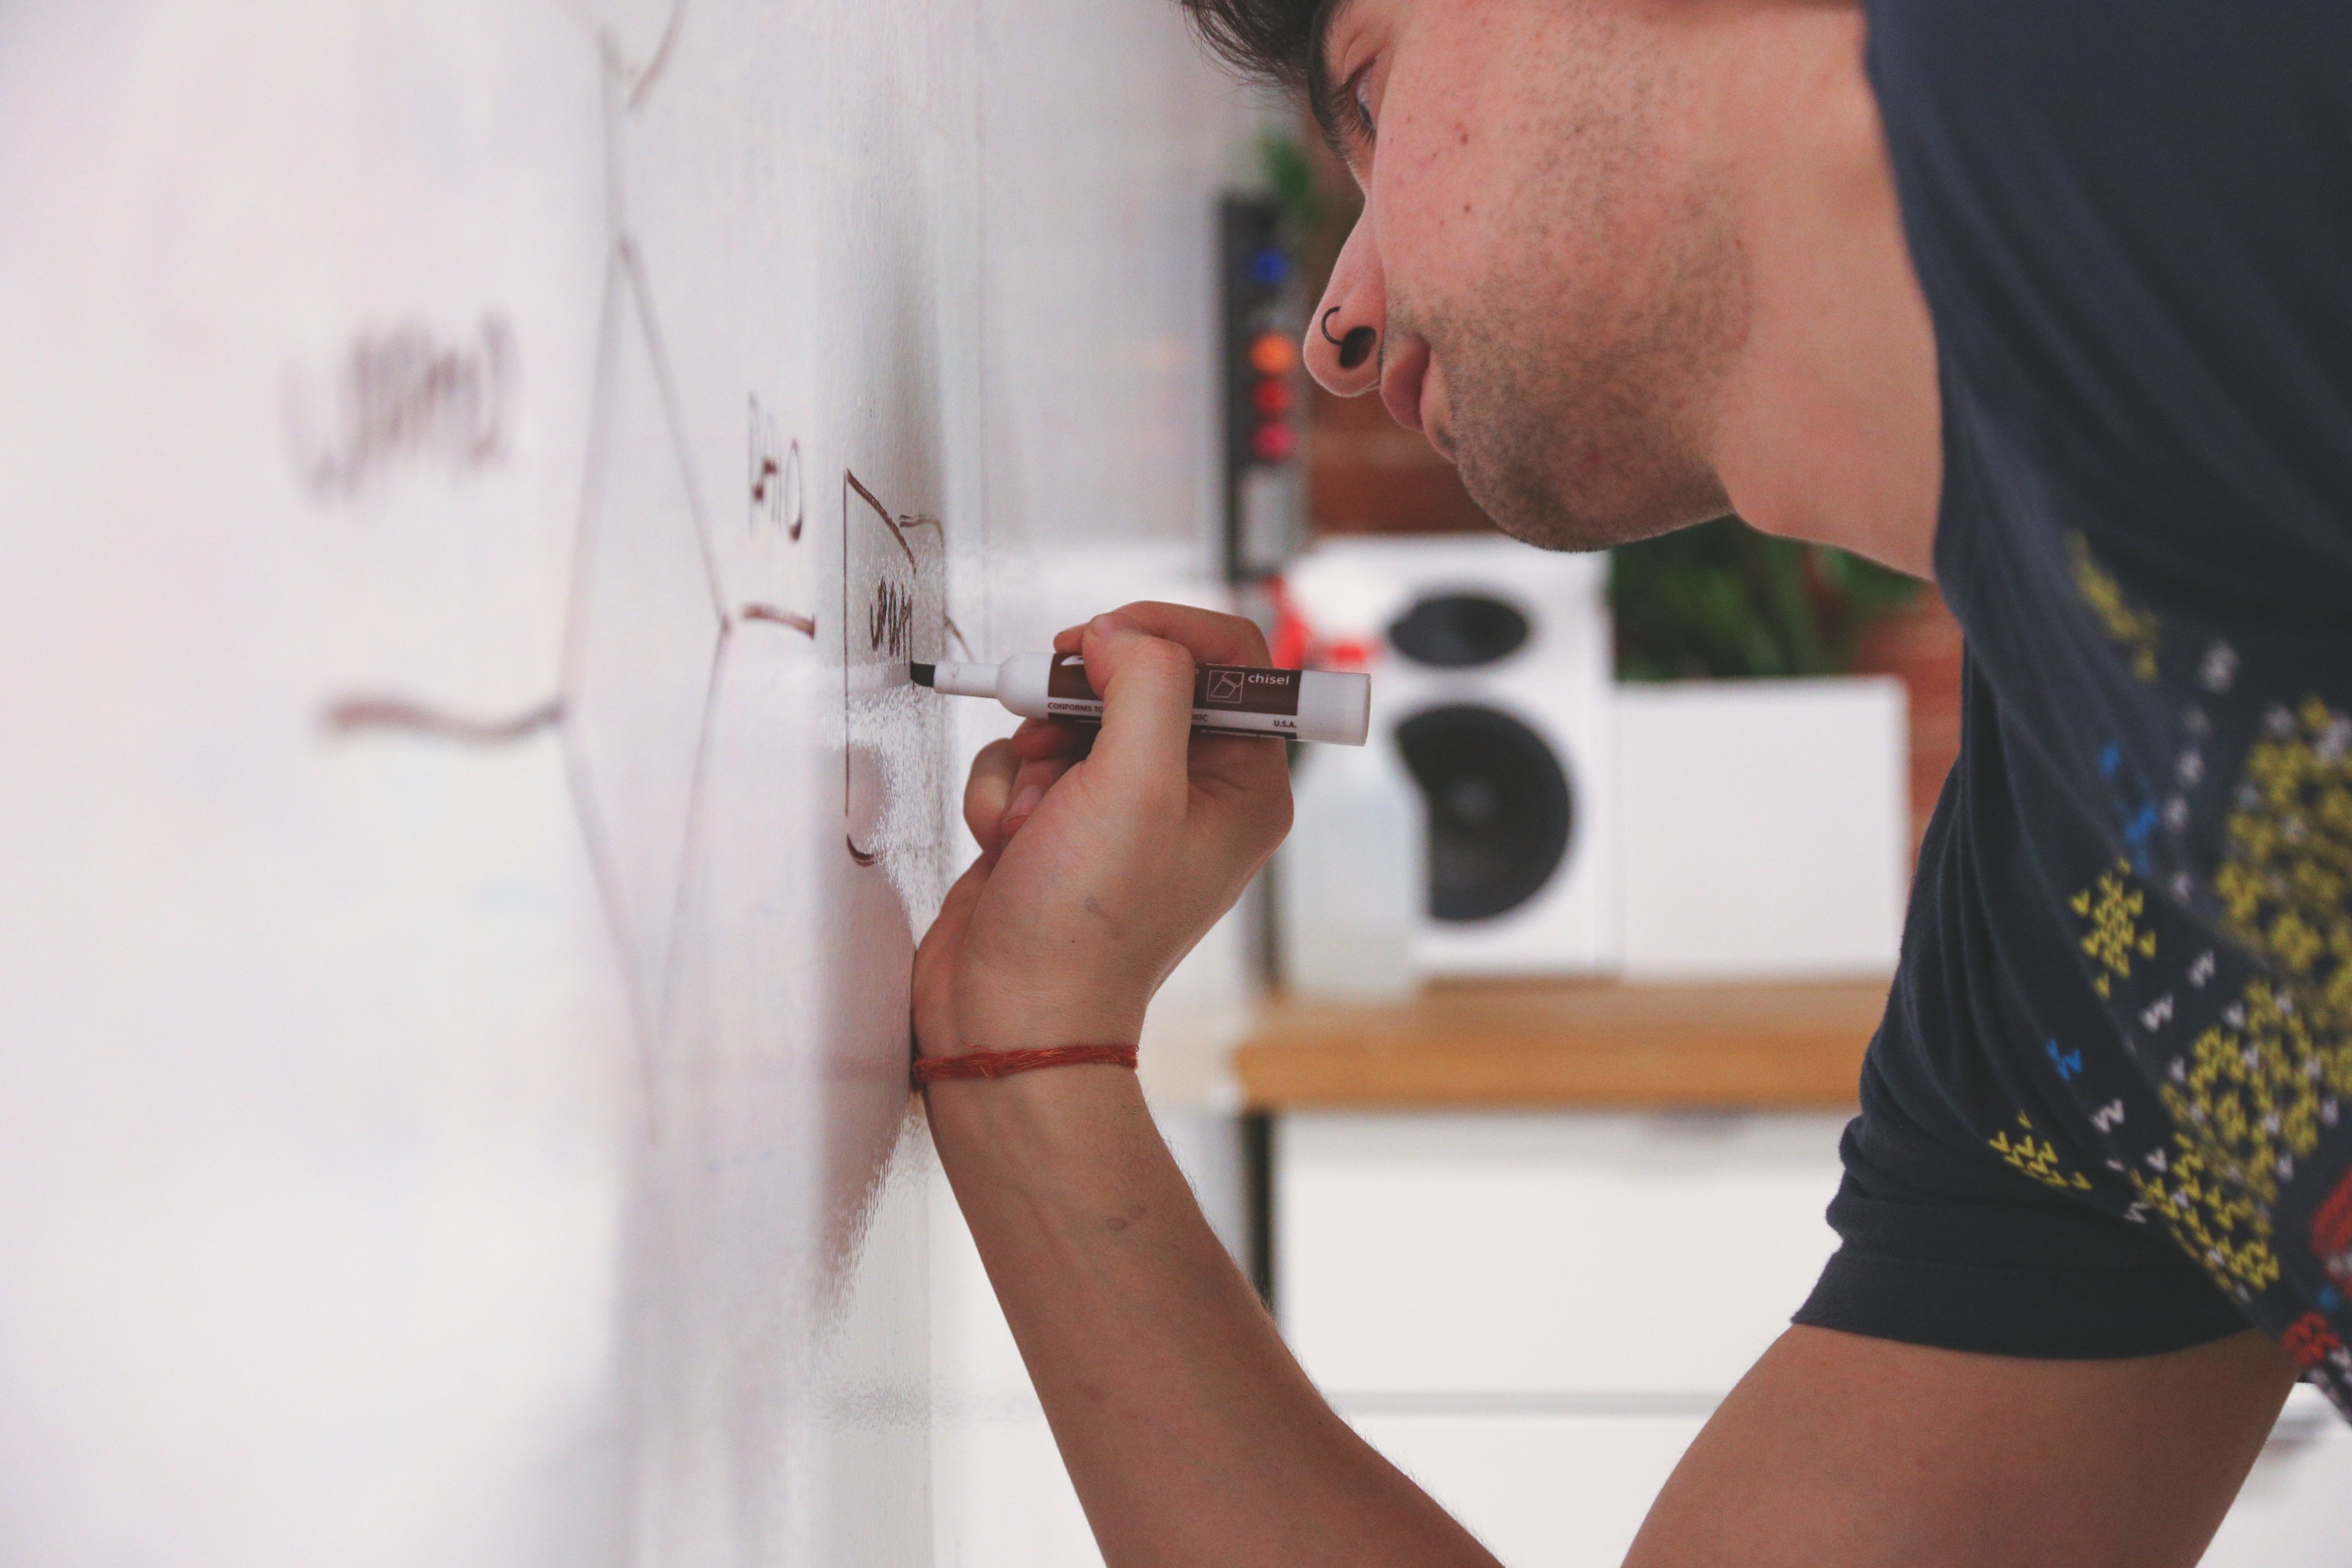
writing, hand, man, board, technology, internet, spring, color, corporate, business, write, startup, display, diagram, strategy, plan, whiteboard, planning, information, network, presentation, management, organization, data, explain, networking, sense, flow chart